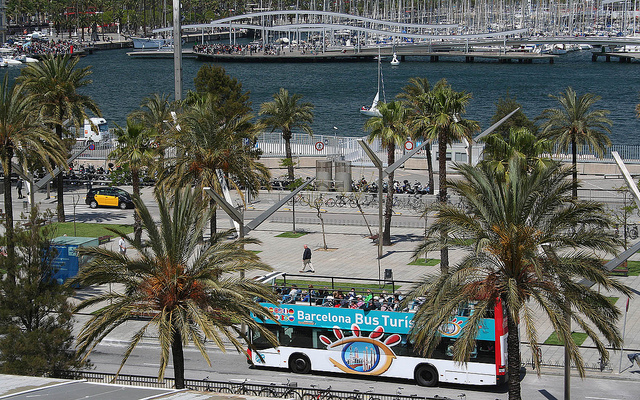
A double decker bus driving down a street with palm trees

Double deck tour bus on the highway passing the harbor

a white blue double decker bus people water and boats

a bus driving down a street with tall trees.

Palm trees line the road as a bus passes by.